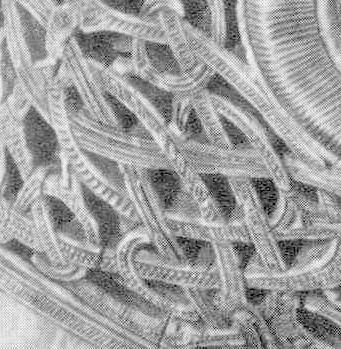
Texture: interlaced